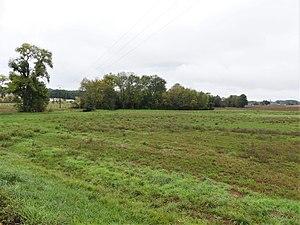
La vallée de l'Escourou au nord du bourg, Sainte-Innocence, Dordogne, France. La ligne d'arbres marque le cours de l'Escourou.
Sainte-Innocence est une ancienne commune française située dans le département de la Dordogne, en région Nouvelle-Aquitaine.